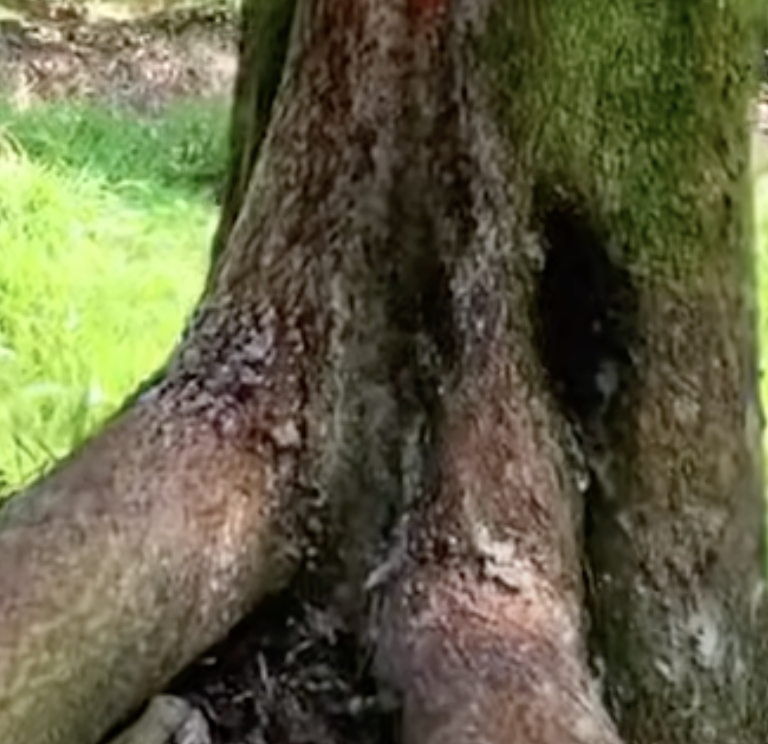
Label: stem_cracking_ gummosis